French cruiser D'Assas

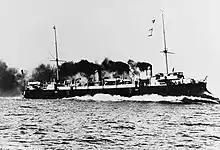
"D'Assas" steaming at high speed

"D'Assas" was ordered on 15 November 1893 and was laid down at the Ateliers et Chantiers de la Loire shipyard in Nantes on 1 April 1894. She was launched on 28 March 1896 and was commissioned to begin sea trials on 24 March 1898. These lasted just over a year, and she was placed in full commission for active service on 23 April 1898. She was the last member of her class to enter service. The ship departed Brest on 29 April, bound for Toulon on the Mediterranean coast, arriving there on 5 May. Upon arrival, she was dry-docked for repairs, which were completed by mid-July. She got underway on the 17th to join the Reserve Squadron, which was at that time taking part in the annual fleet maneuvers with the Mediterranean Squadron, France's primary battle fleet. The exercises that year had begun on 5 July and concluded on 25 July.